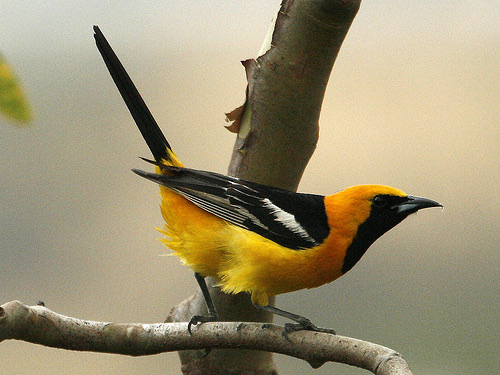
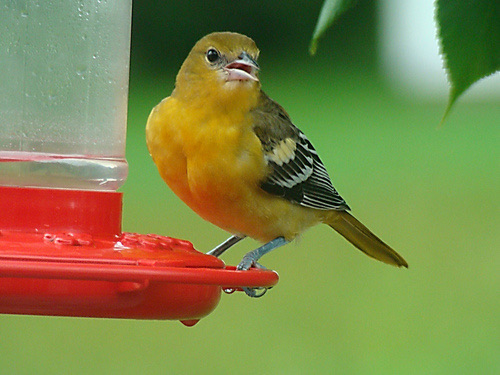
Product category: misc
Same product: yes